Chicano rock

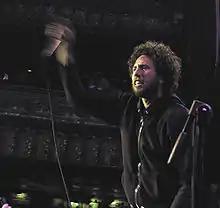
Zack de la Rocha on stage with Rage Against the Machine in 2007.

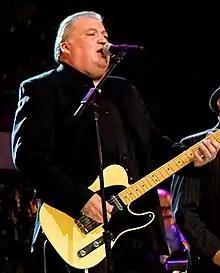
David Hidalgo performing with Los Lobos on the South Lawn of the White House, October 13, 2009.

Many Chicanas became "" and have contributed to the artistic conditions of production, gender relations, and the punk aesthetic that existed in the late 1970s and 1980s. The D-I-Y sensibility at the core of punk musical subcultures found resonance with the practice of rasquache, a Chicano cultural practice of "making do" with limited resources. In fact, young Chicanas had historically been at the forefront of formulating stylized social statements via the fashion and youth subculture, beginning with the Pachucos and continuing with Chicana Mods in the 1960s. Punk's critique of the status quo, poverty, sexuality, class inequalities, and war spoke directly to working class East Los Angeles youth.